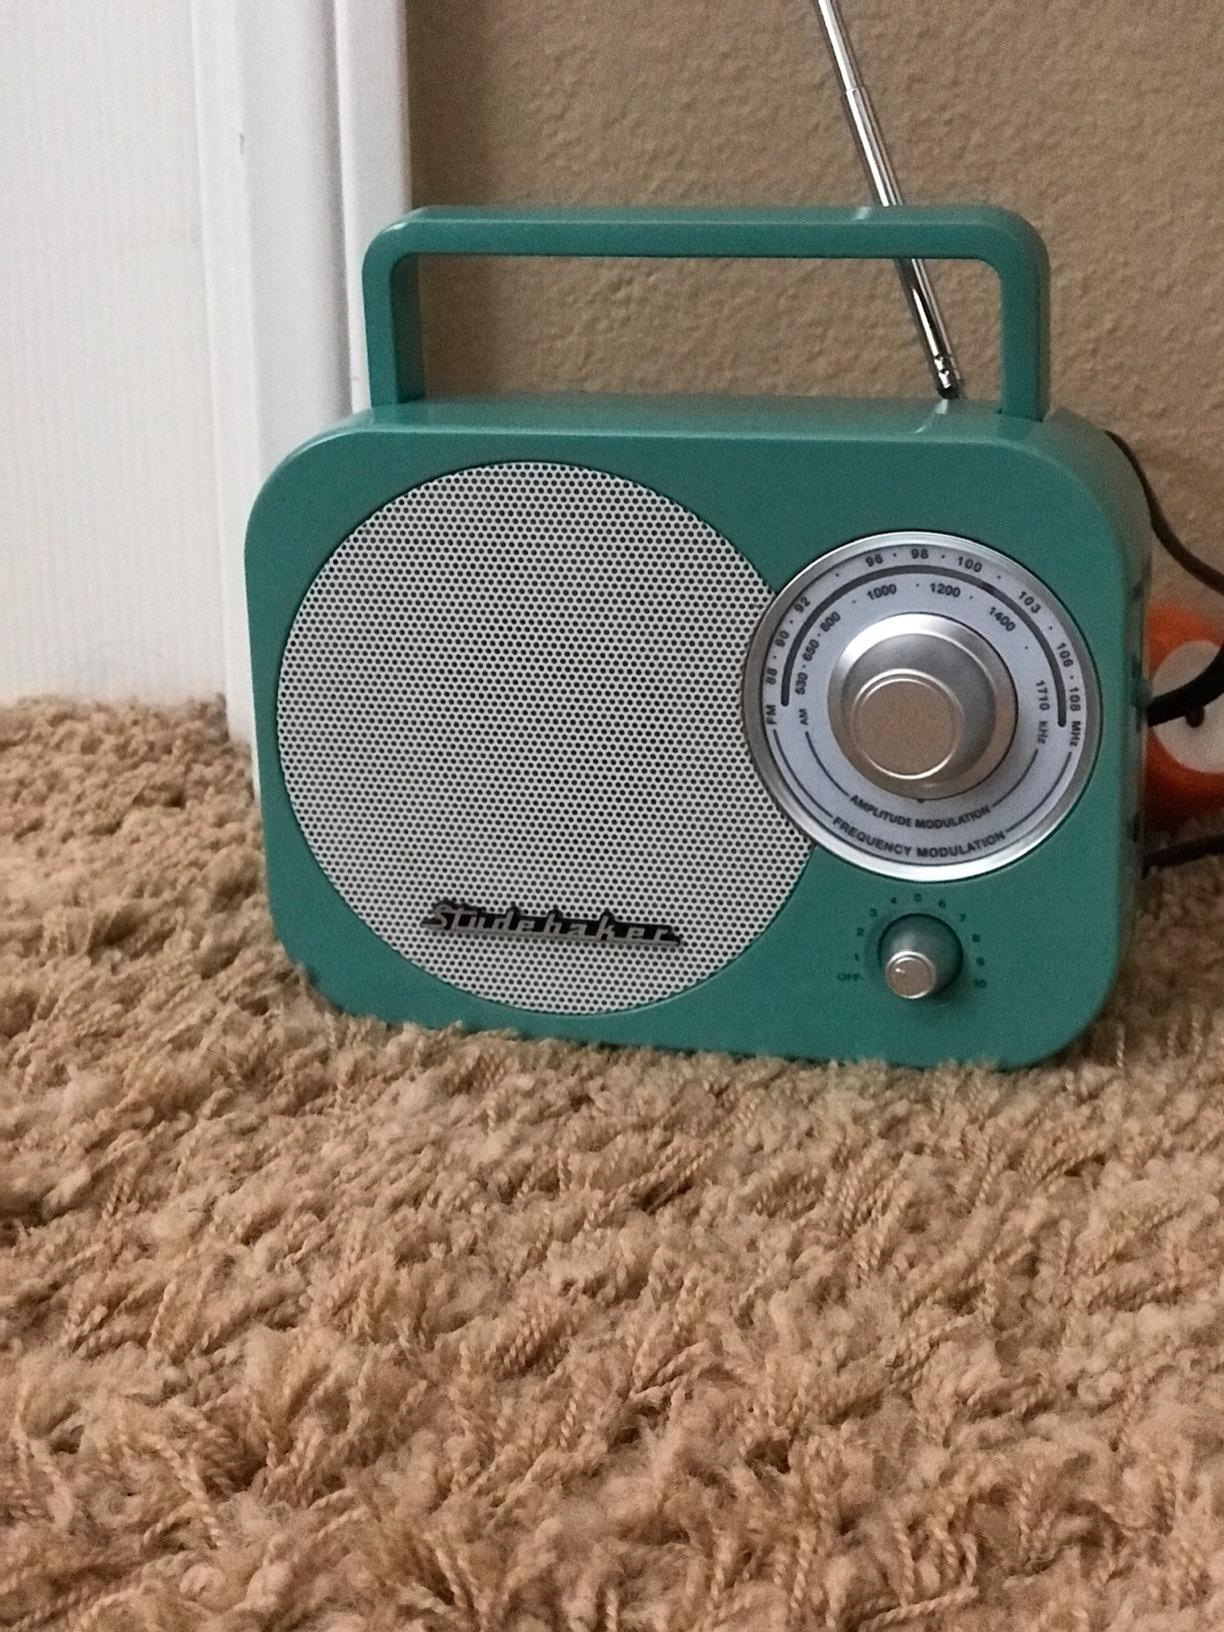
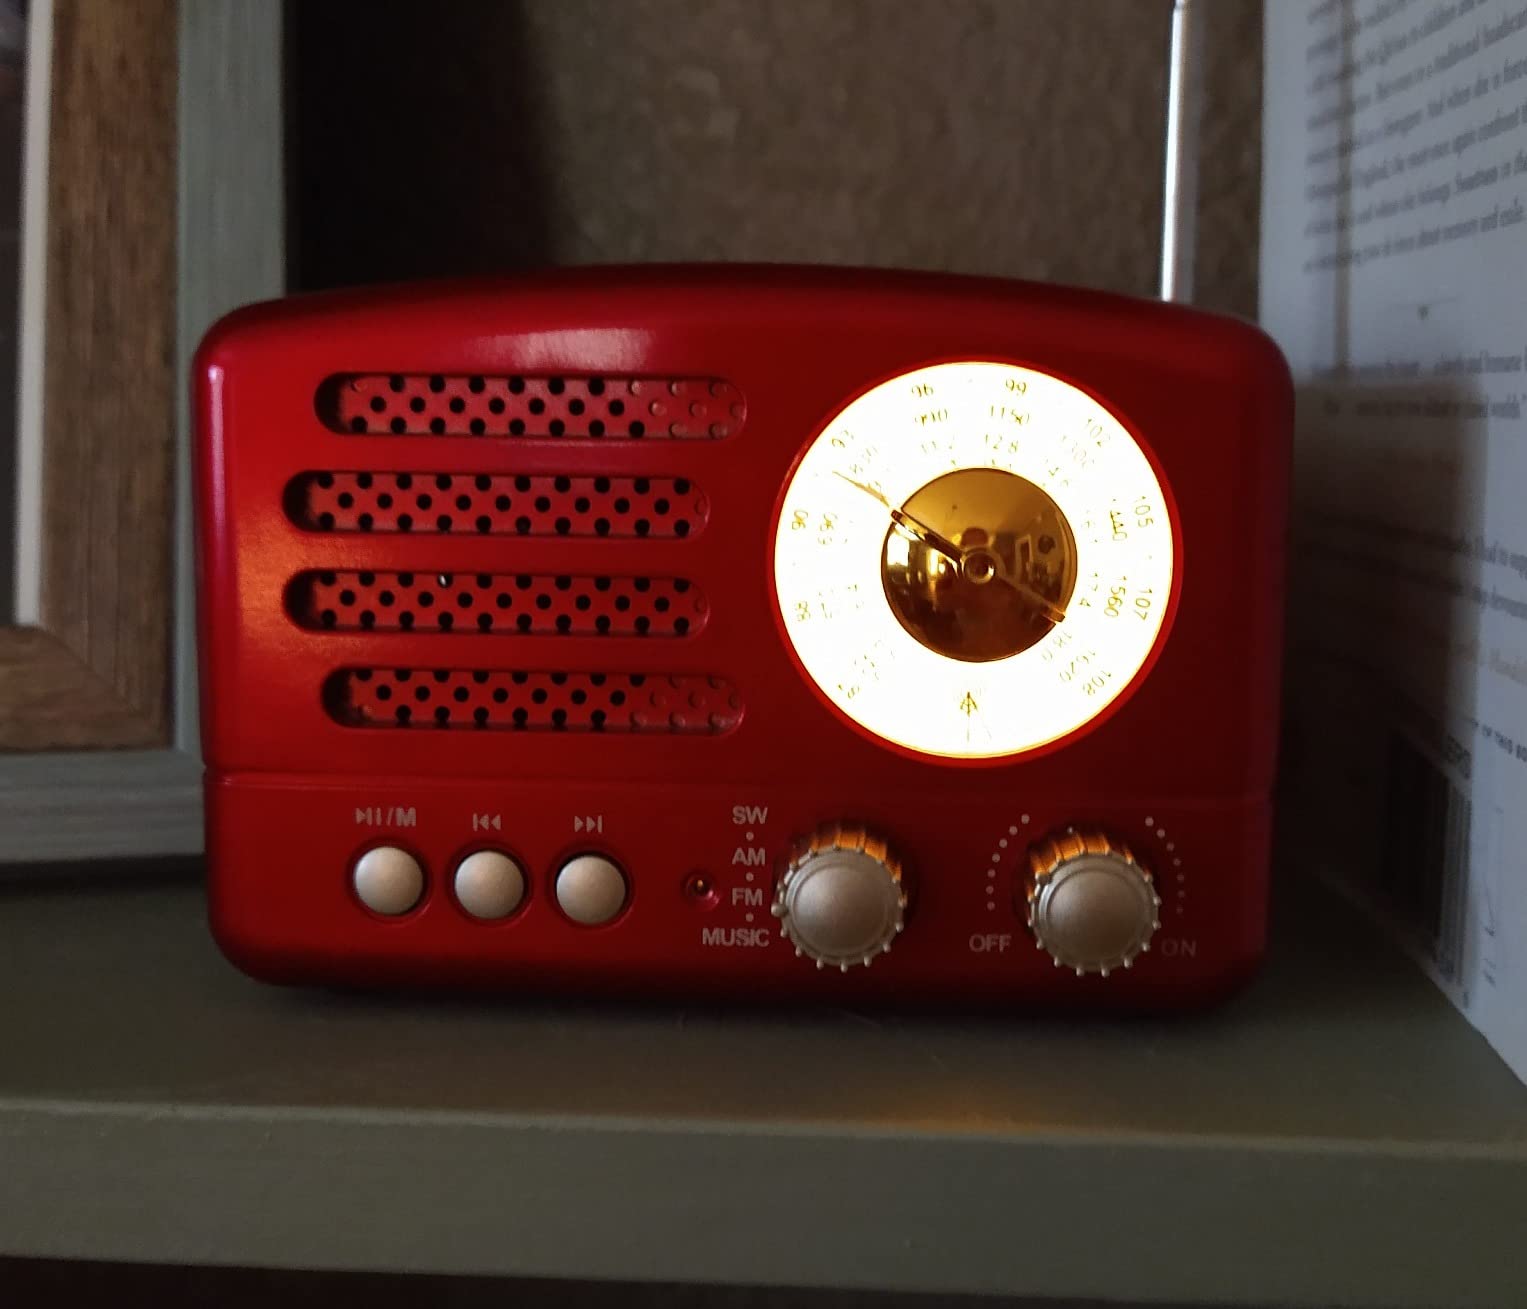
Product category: radio
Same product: no